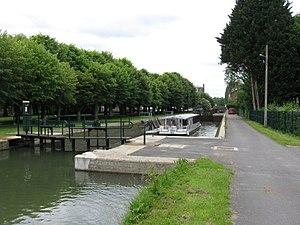
Écluse sur l'Ourcq à La Ferté-Milon. (Aisne, région Picardie).
La Ferté-Milon est une commune française située dans le département de l'Aisne en région Hauts-de-France, connue pour être le lieu de naissance de Jean Racine.